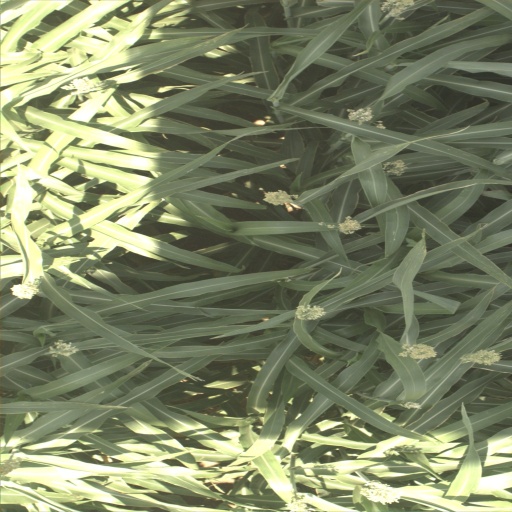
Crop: sorghum